IAI RQ-5 Hunter

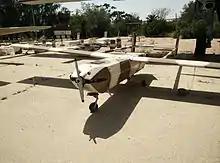
An RQ-5 Hunter at the UAVs area in Hatzerim Israeli Air Force Museum

The IAI RQ-5 Hunter is an unmanned aerial vehicle (UAV) originally intended to serve as the United States Army's Short Range UAV system for division and corps commanders. It took off and landed (using arresting gear) on runways. It used a gimbaled EO/IR sensor to relay its video in real time via a second airborne Hunter over a C-band line-of-sight data link. The RQ-5 is based on the Hunter UAV that was developed by Israel Aerospace Industries.